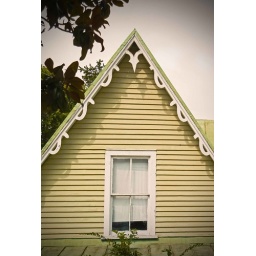
Gable and dormer window details from a great late Gothic Revival house on Front Street in Hamilton, NC.